Shanghai Rail Transit

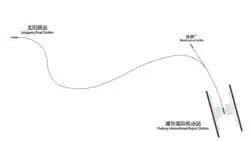
Route map of Shanghai Maglev Line

Shanghai Pudong Airport APM is a People Mover opened on September 16, 2019, using A-type metro train system with four cars, runs inside Shanghai Pudong International Airport, including the East Line and the West Line. The operating section of the East Line is long, connecting Terminal 2 and Satellite 2, and the operating section of the West Line is long, connecting Terminal 1 and Satellite 1. Shanghai Keolis operates this transit system.